Hawker Hunter in service with Swiss Air Force

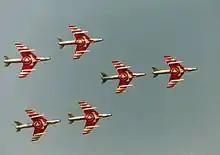
Patrouille Suisse, Payerne, 1991

The "Patrouille Suisse" flight demonstration team flew the Hawker Hunter for several decades. Squadron aircraft were fitted with smoke generators on the engine exhausts and, later on, were painted in a distinctive red-and-white livery. The group officially formed on 22 August 1964, and used the Hunter as its display aircraft until it was withdrawn from use in 1994.